Presidency of James Buchanan

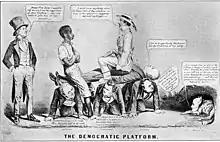
An anti-Buchanan political cartoon from the 1856 election

By 1856, the Whig Party, which had long been the main opposition to the Democrats, had collapsed. Buchanan faced not just one but two candidates in the general election: former Whig President Millard Fillmore ran as the American Party (or "Know-Nothing") candidate, while John C. Frémont ran as the Republican nominee. Much of the private rhetoric of the campaign focused on unfounded rumors regarding Frémont—talk of him as president taking charge of a large army that would support slave insurrections, the likelihood of widespread lynchings of slaves, and whispered hope among slaves for freedom and political equality.